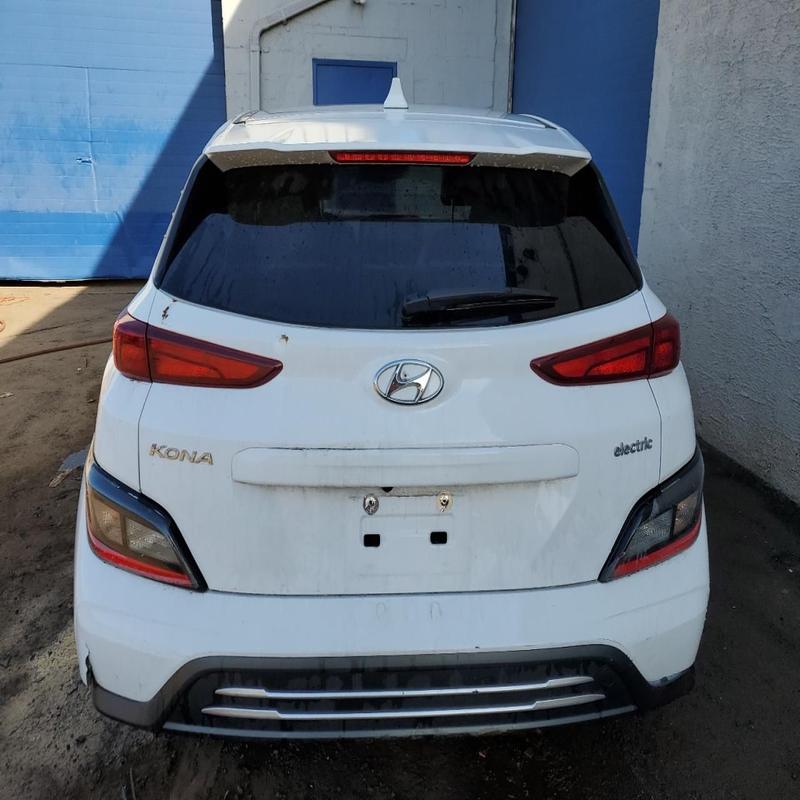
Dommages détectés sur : malle, pare-choc arrière, plaque d'immatriculation arrière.
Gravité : majeur